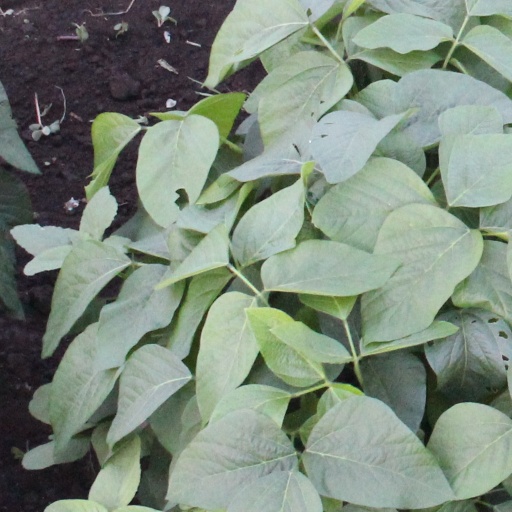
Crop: soybean